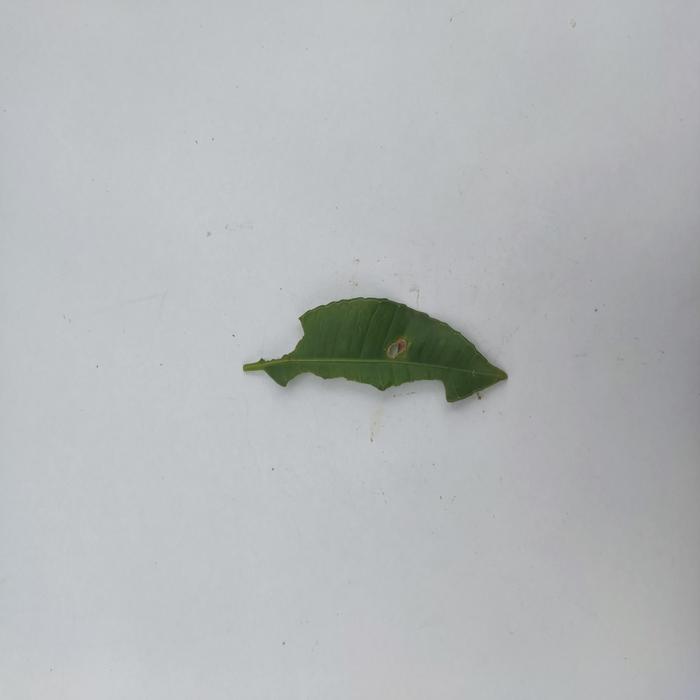
Crop: Hog Plum
Leaf condition: Caterpillars_Infestation